Scleral lens

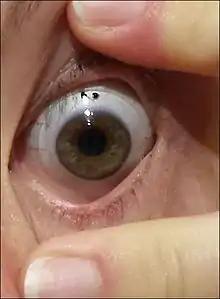
Scleral lens, with visible outer edge resting on the sclera of a patient with chronic severe dry eye syndrome.

Modern scleral lenses are made of a highly oxygen permeable polymer. They are unique in their design in that they fit onto and are supported by the sclera, the white portion of the eye. The cause of this unique positioning is usually relevant to a specific patient, whose cornea may be too sensitive to support the lens directly. In comparison to corneal contact lenses, scleral lenses bulge outward considerably more. The space between the cornea and the lens is filled with artificial tears. The liquid, which is contained in a thin elastic reservoir, conforms to the irregularities of the deformed cornea, allowing vision to be restored comfortably. This helps to give the patient BCVA, or Best Corrected Visual Acuity.